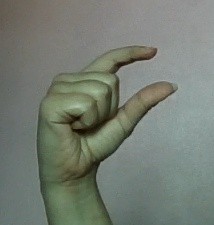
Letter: dal